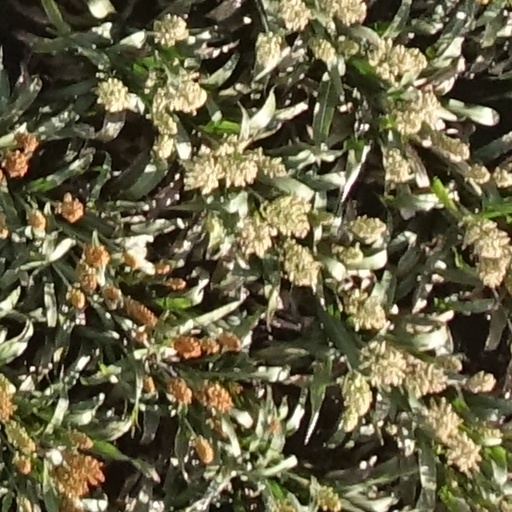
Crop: sorghum